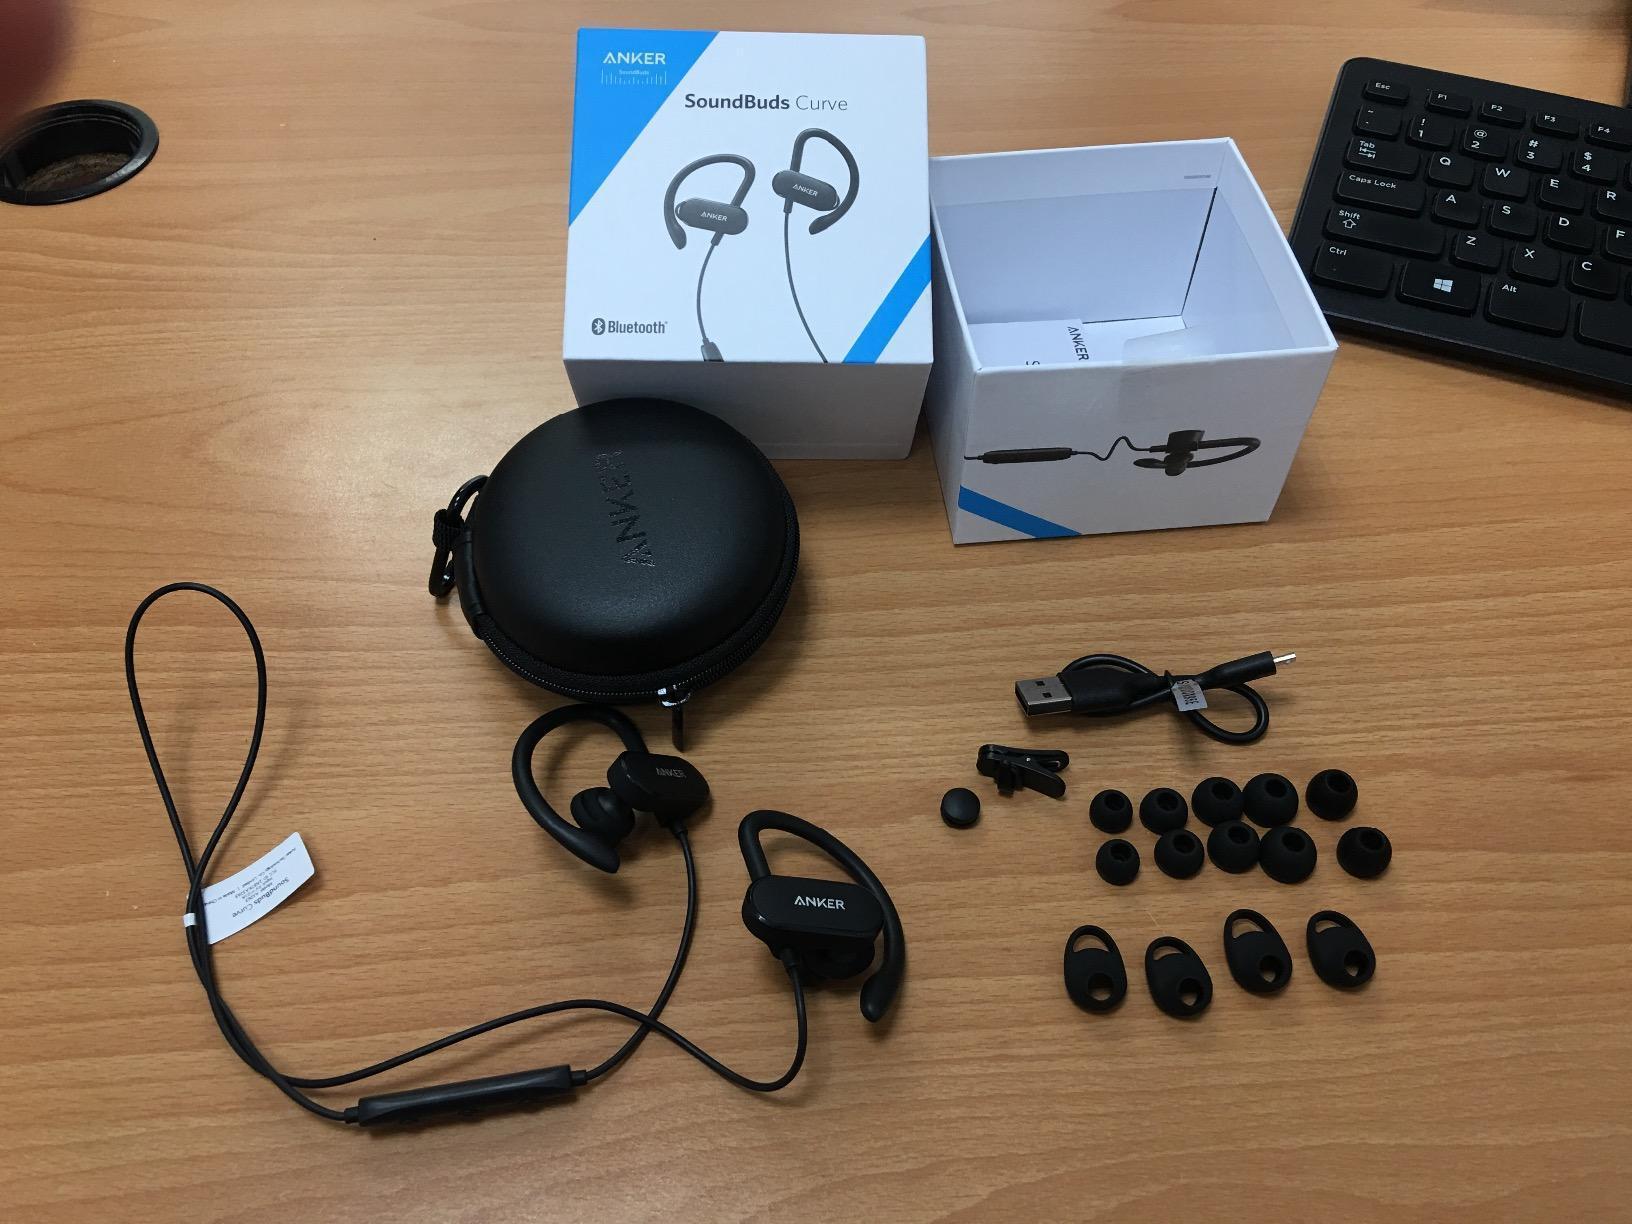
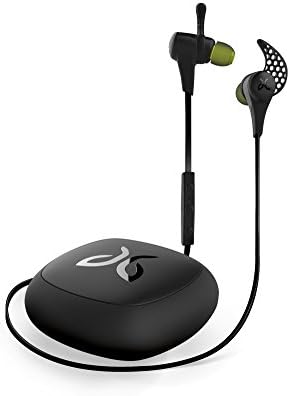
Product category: headphones
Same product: no